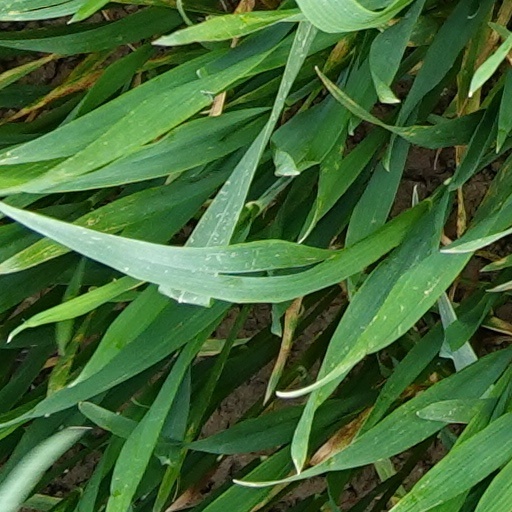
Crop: wheat